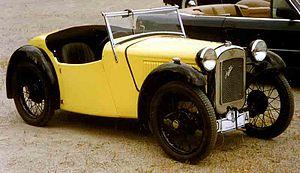
L'Austin 7, prononcée à l'anglaise seven, est une automobile fabriquée par le constructeur britannique Austin de 1922 à 1939. Surnommée la « Baby Austin » en raison de ses dimensions réduites, elle demeure l'un des modèles les plus célèbres de l'histoire de l'automobile anglaise, tant son succès fut immense. Produite à plus de 290 000 exemplaires, elle sera largement fabriquée par d'autres constructeurs automobiles tels que BMW et Nissan.